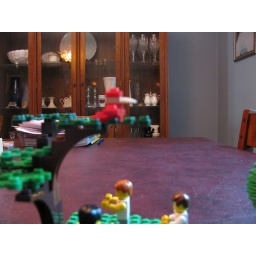
I never made a bird before, so I decided to make a cardinal and put it up in the tree.